Aroma of wine

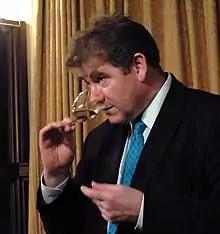
Smelling is an important part of wine tasting; it is thought that much of perceived taste is due to olfactory receptors at the back of the nasal cavity.

The aromas of wine are more diverse than its flavours. The human tongue is limited to the primary tastes perceived by taste receptors on the tongue – sourness, bitterness, saltiness, sweetness and savouriness. The wide array of fruit, earthy, leathery, floral, herbal, mineral, and woodsy flavour present in wine are derived from aroma notes sensed by the olfactory bulb. In wine tasting, wine is sometimes smelled before taking a sip in order to identify some components of the wine that may be present. Different terms are used to describe what is being smelled. The most basic term is aroma which generally refers to a "pleasant" smell as opposed to odour which refers to an unpleasant smell or possible wine fault. The term aroma may be further distinguished from bouquet which generally refers to the smells that arise from the chemical reactions of fermentation and aging of the wine.